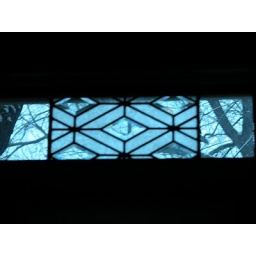
The top of the door in my office has this leaded glass window.